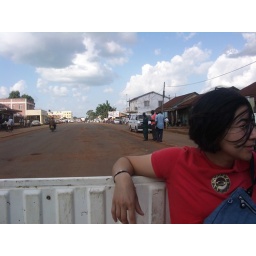
Riding in a truck along the main road